Kunio Mikuriya

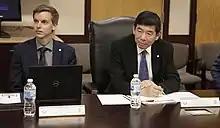
Mikuriya meets with United States customs officials in 2019

From 2002 to 2008, Mikuriya was the WCO Deputy Secretary General. On 28 June 2008, he was elected WCO Secretary General, and he took up this post on 1 January 2009. He was re-elected to a second and third five-year term in 2013 and 2018. Mikuriya has called for successful completion of the Doha Development Round, lobbied against the U.S. 100% container scanning law, and advocated enhanced trade facilitation measures during the global economic downturn.